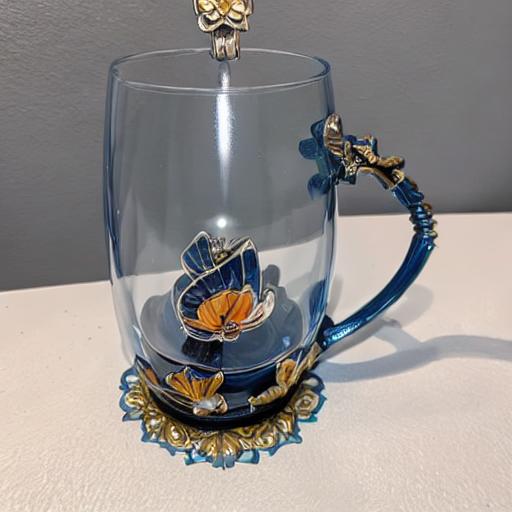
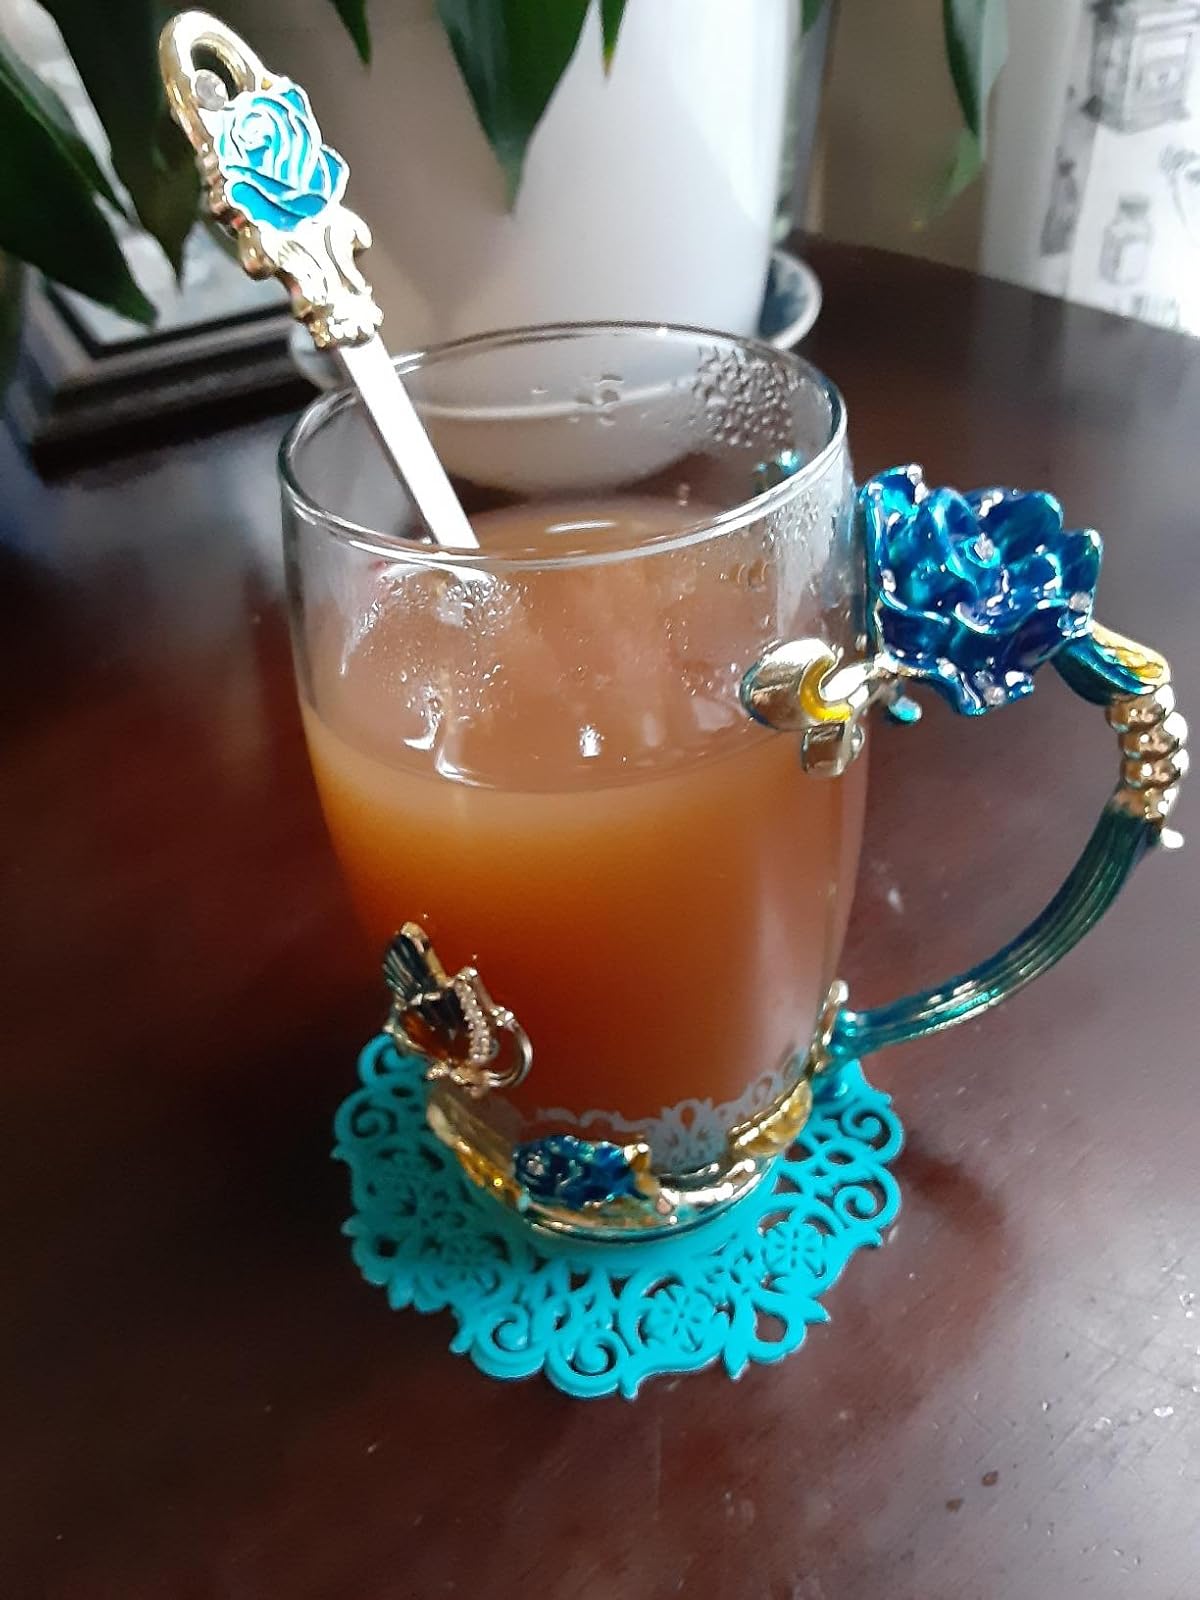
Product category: items_mug
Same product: no